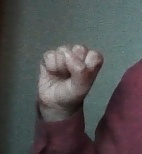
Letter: saad